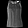
Label: Shirt